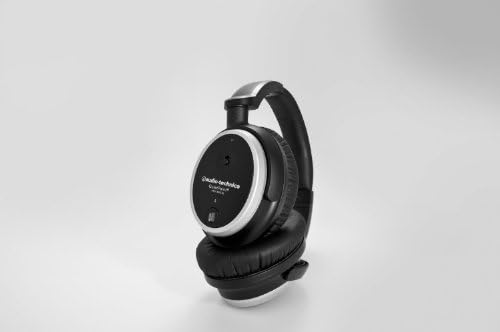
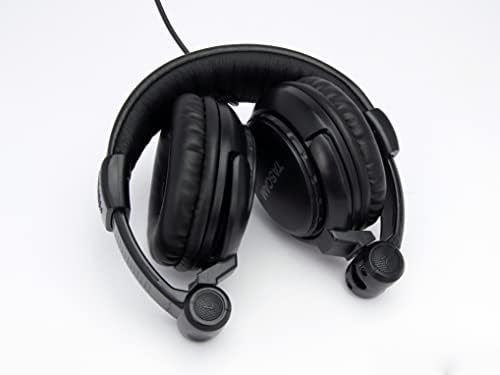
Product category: headphones
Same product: no